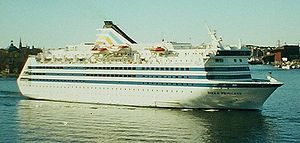
Rederiet
Rederiet er en svensk drama-tv-serie, der blev sendt på Sveriges Television fra 1992 til 2002. Serien er desuden sendt på TV 2/Danmark, NRK og YLE TV 2. Den er blandt de mest populære svenske tv-serier til dato, og havde ved første visning på SVT1 i prime time torsdag aften mellem 1 og 2 mio. seere. Med sine 318 afsnit er den samtidig den længste tv-serie i svensk historie. I alt fylder seriens manuskript 30.000 sider, hvilket også er rekord.